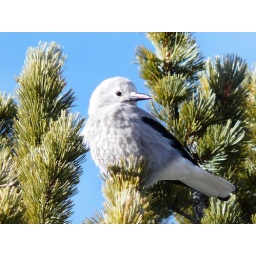
Small bird in the trees at Sulphur Mountain.